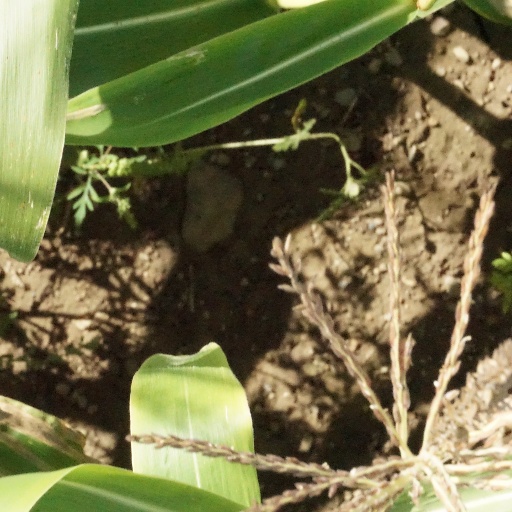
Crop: maize; corn